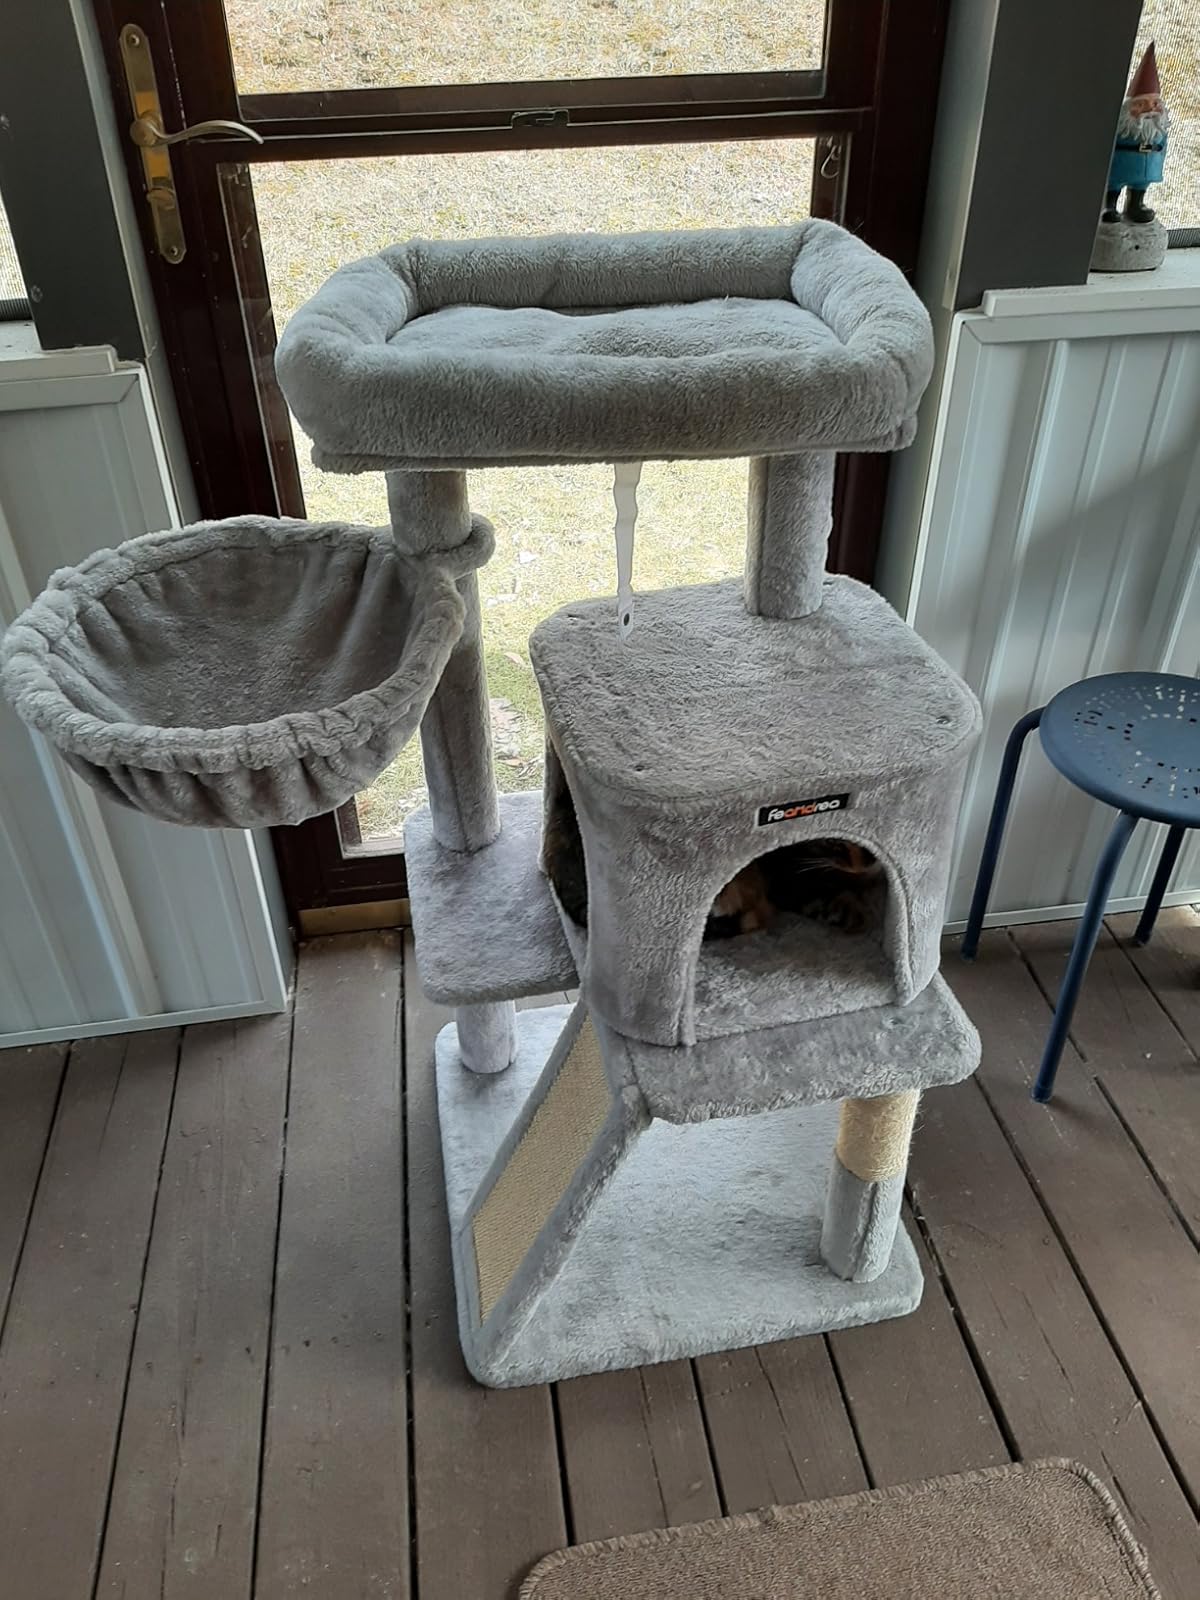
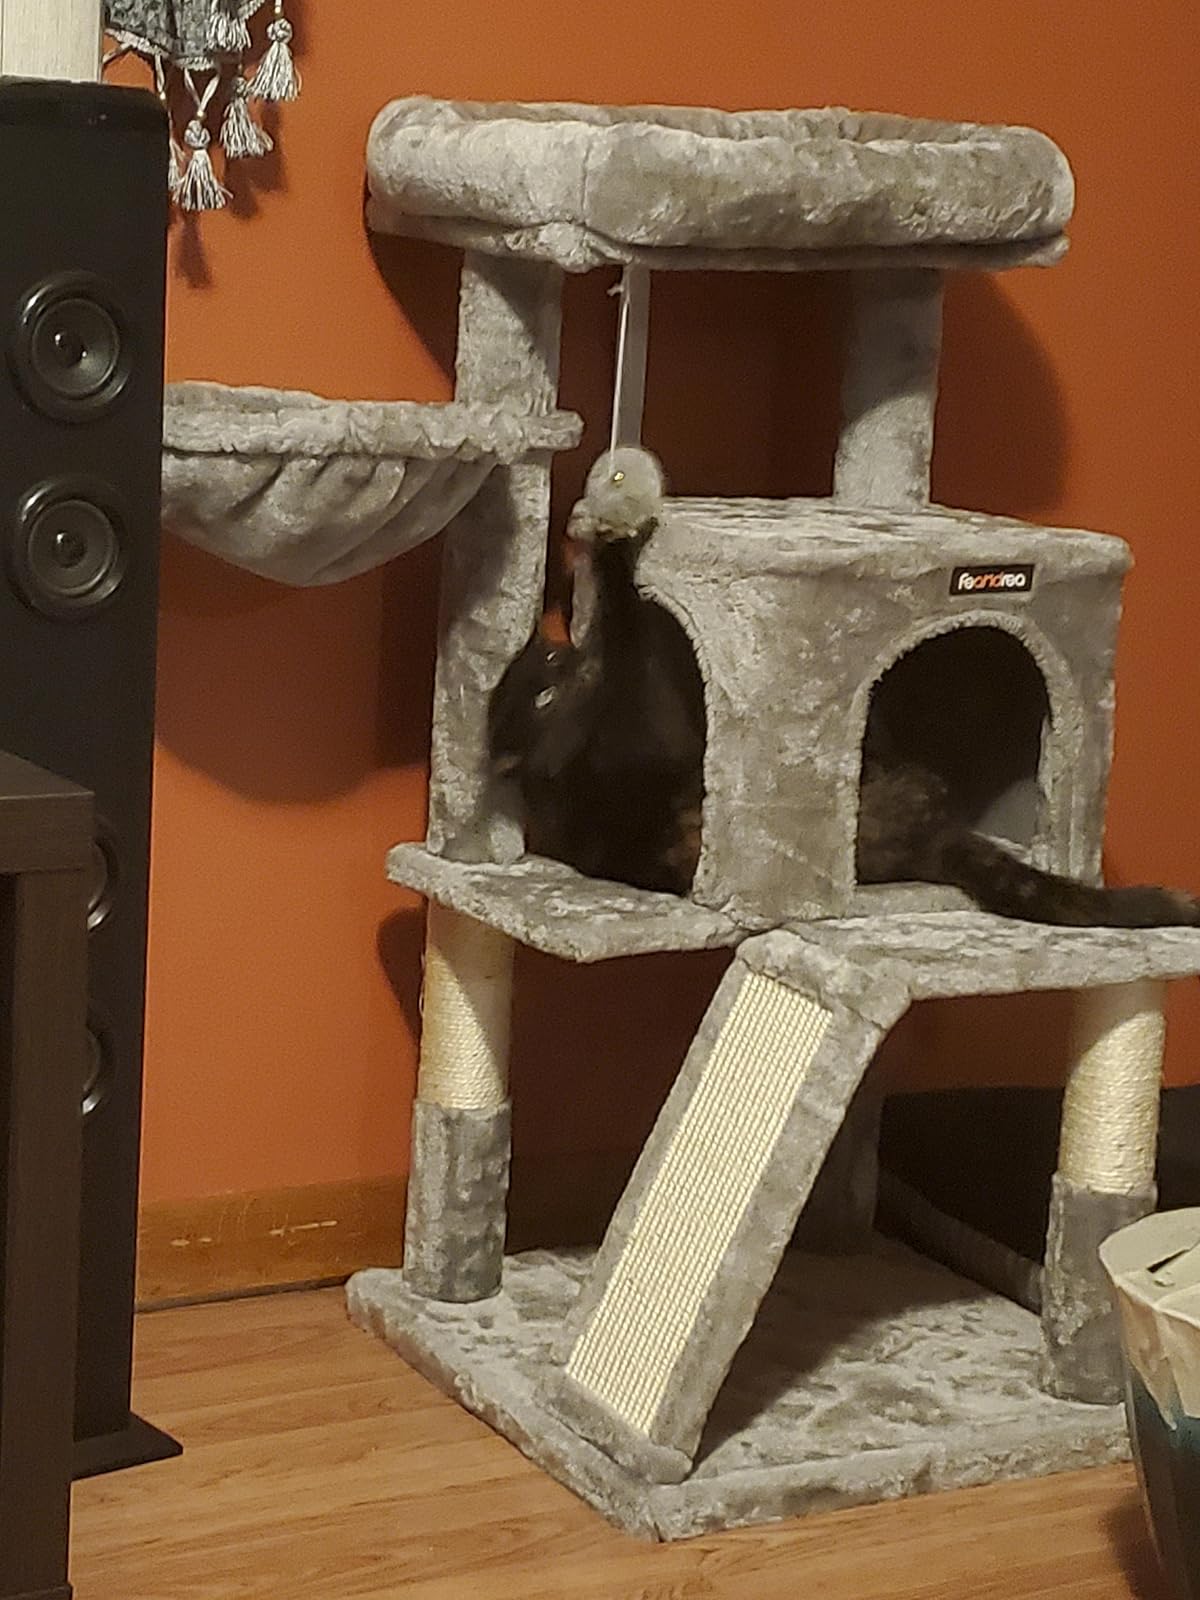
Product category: items_cat tree
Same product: yes